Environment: real
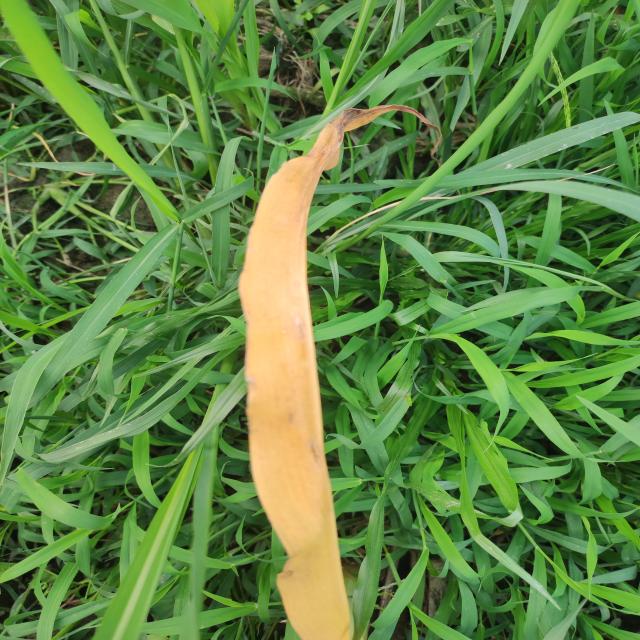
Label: nitrogen_deficiency